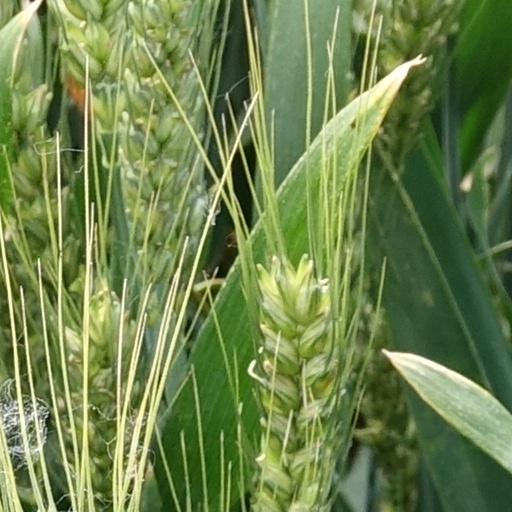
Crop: wheat